The Last Panthers

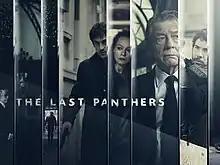

The Last Panthers is a Franco-British crime drama television series created by Jack Thorne and directed by Johan Renck. It is a fictional story inspired by the notorious Balkan jewel thieves the Pink Panthers. The six-part series premiered on Canal+ on 26 October 2015 in France and on Sky Atlantic on 12 November 2015 in the UK, Ireland, Italy, Germany and Austria. It first aired in the US on SundanceTV in April 2016.